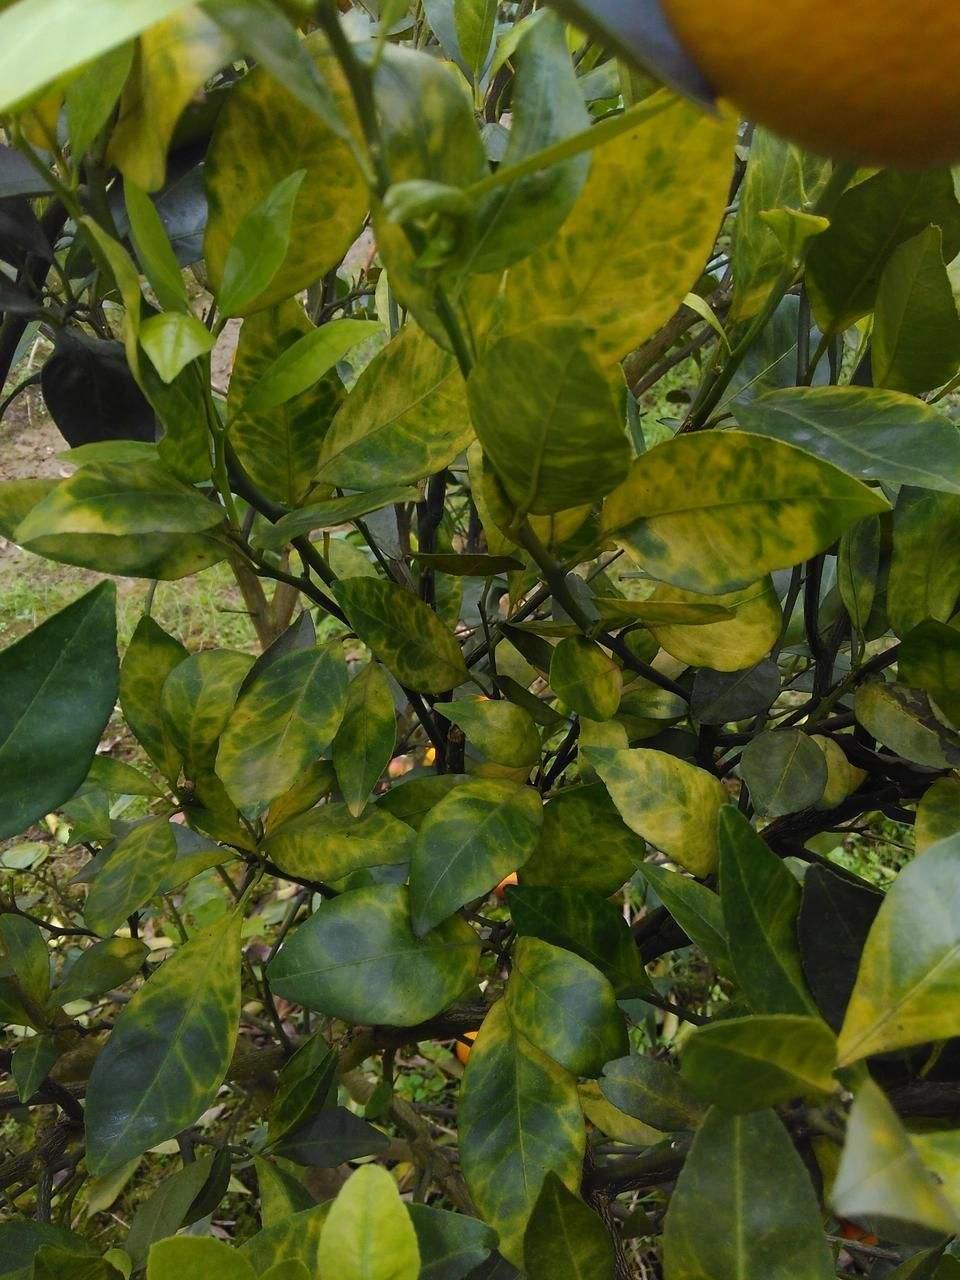
Plant: Citrus
Disease: citrus greening disease